Shane Kelly

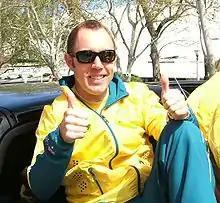
Kelly at the 2008 Summer Olympics welcome home parade, Adelaide

Kelly began cycling at the age of five. He achieved success as a junior, winning the junior Kilo at the Australian National Track Championships.